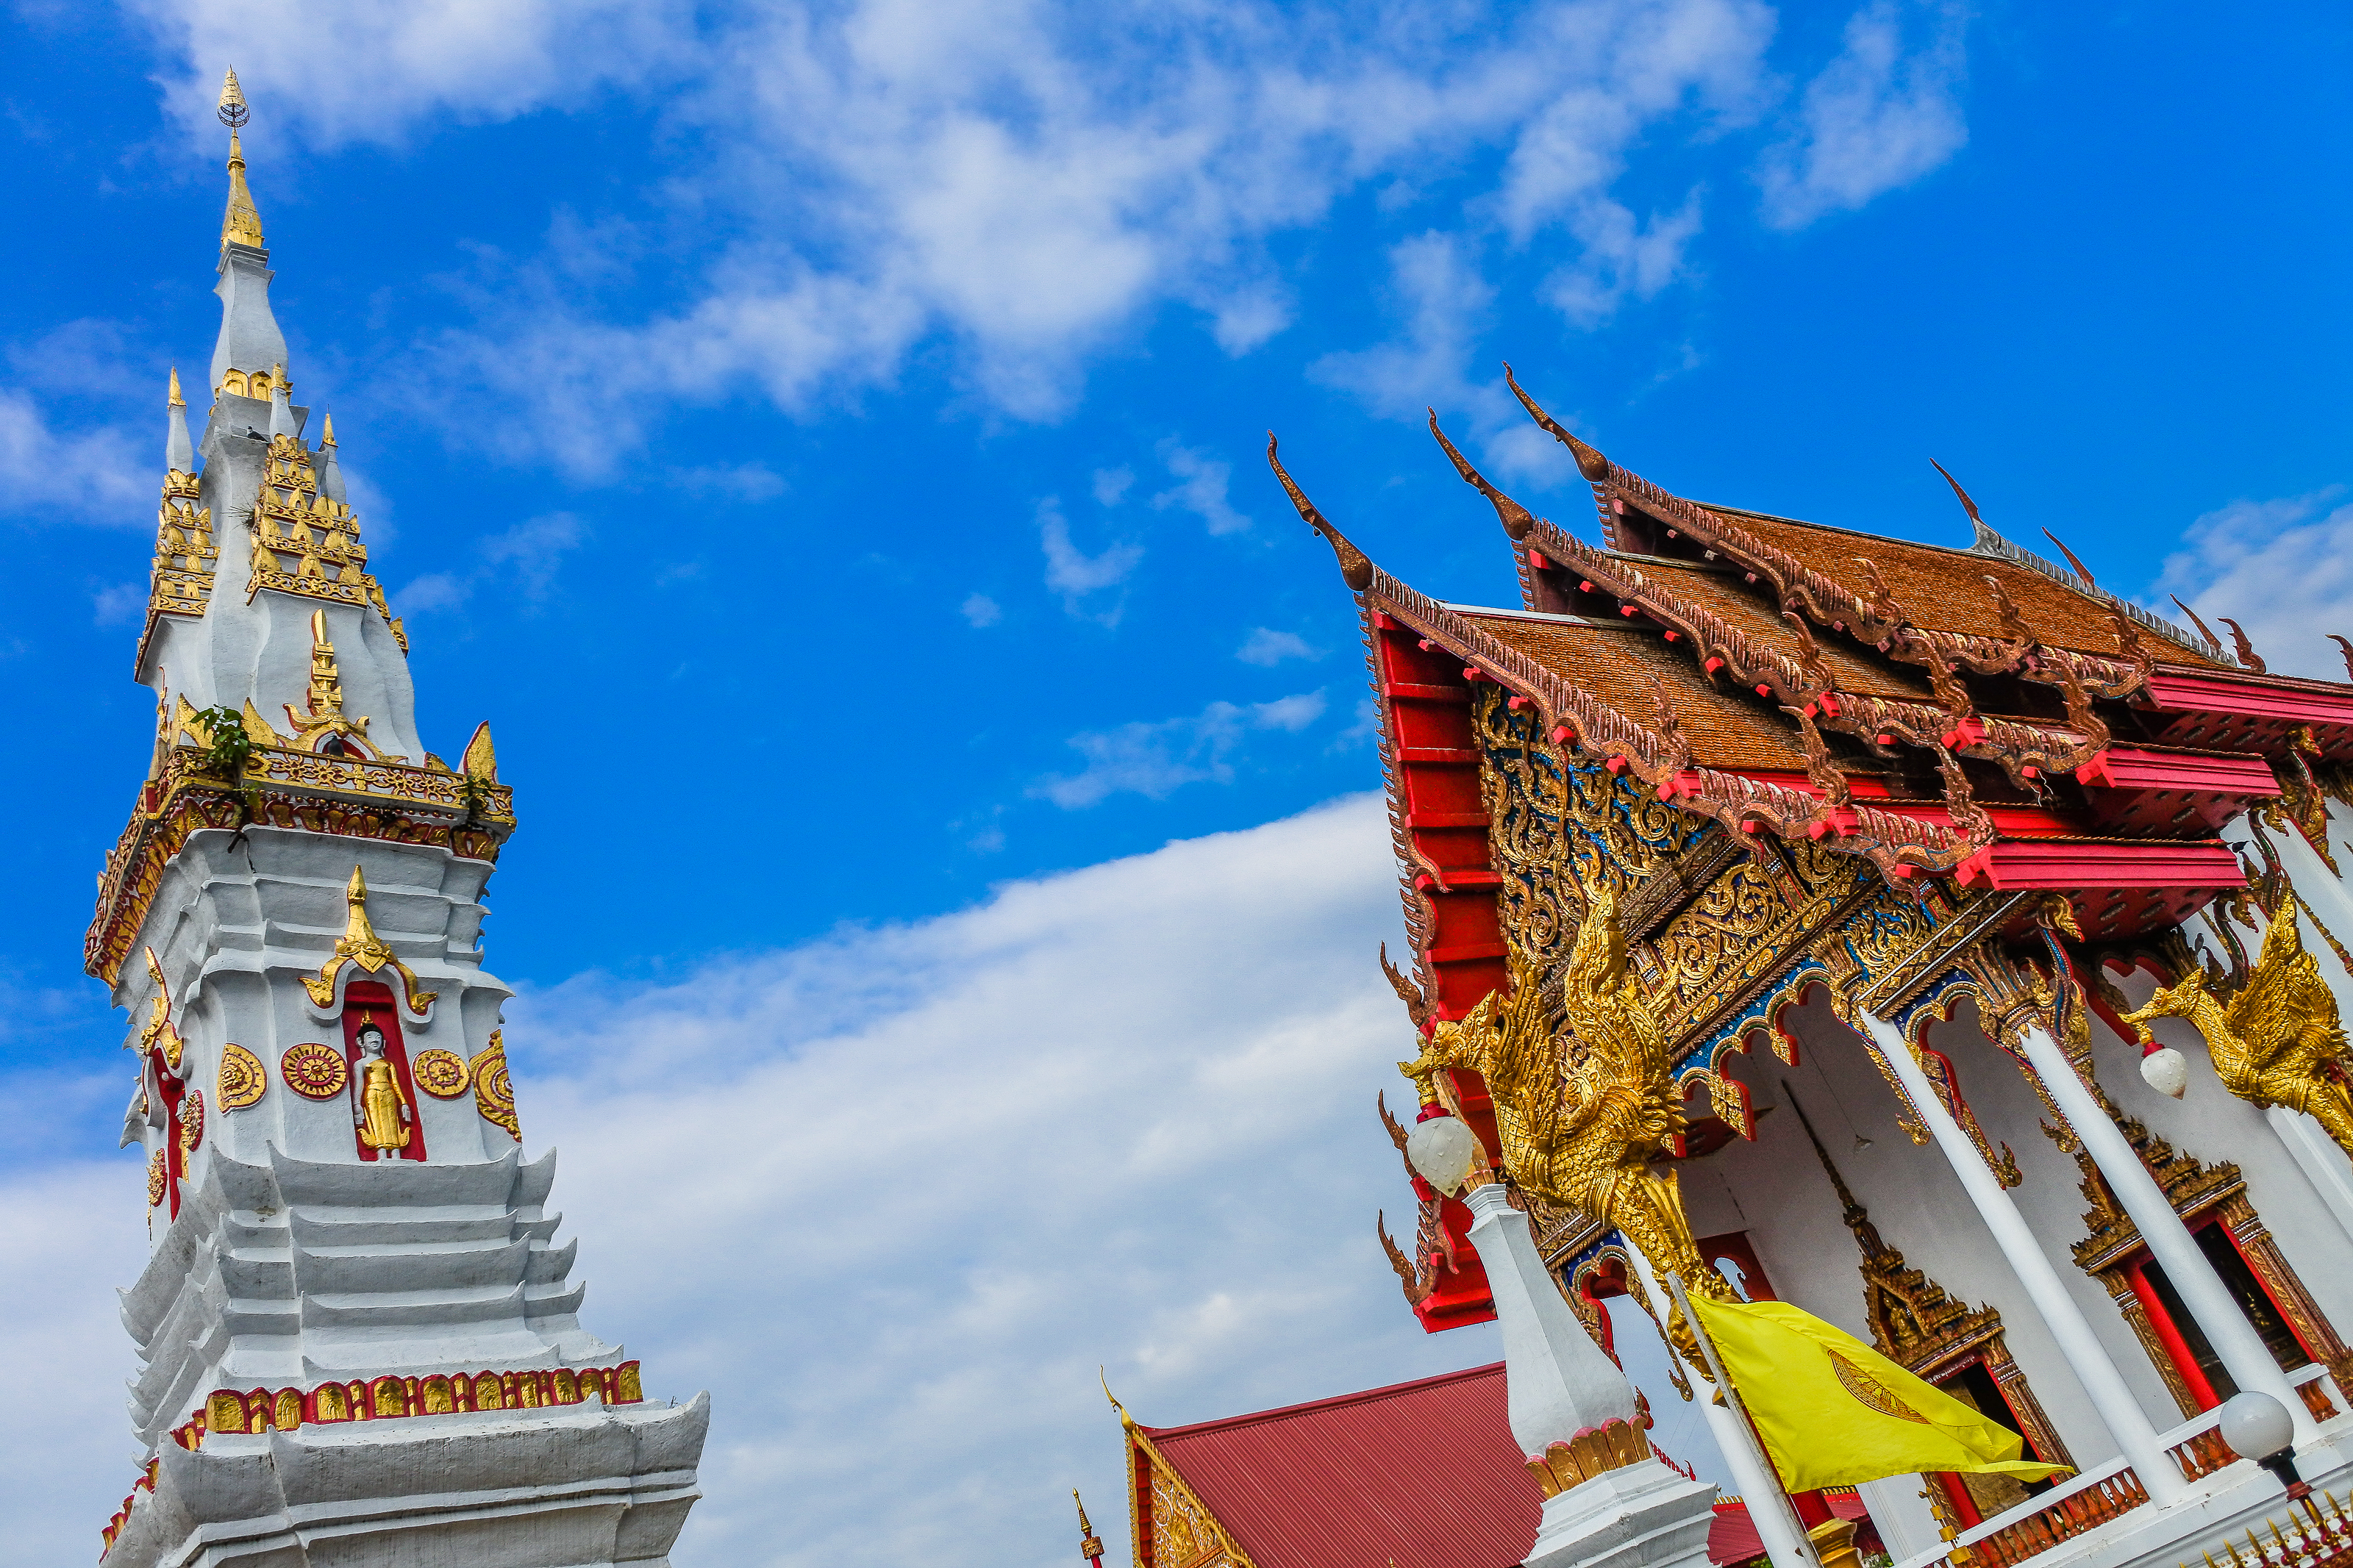
anand, mahathad, relic, chedi, yasothorn, prathat, yasothon, building, mahatat, phra, mahathat, buddha, thailand, landmark, pra, phrathad, thad, old, tat, thai, history, ancient, stupa, phathat, disciple, pratat, maha, phathad, gold, ananda, architecture, anon, art, asia, pha, northeast, wat, buddhism, monk, phrathat, religion, arnon, pagoda, monastery, esan, culture, buddhist, temple, travel, place of worship, sky, spire, tradition, shrine, historic site, cloud, chinese architecture, stock photography, tourism, tower, leisure, roof, world, tourist attraction